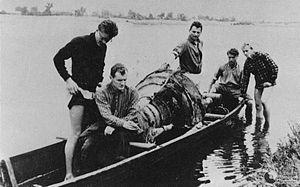
L'opération Crossbow est une série d'opérations de bombardements aériens, effectuées par les Alliés pendant la Seconde Guerre mondiale contre les systèmes d'arme en construction ou achevés V1 et V2 de décembre 1943 jusqu'à mars 1945.
Mis à part les opérations militaires, l’armée de l'intérieur polonaise fut également fortement impliquée dans le renseignement, dont le renseignement sur le programme allemand Wunderwaffe, programme de développement de la bombe volante V-1 et du missile V-2. Le renseignement britannique reçut, en 1943, le premier rapport polonais concernant le développement de ces armes à Peenemünde.
Le théâtre européen de la Seconde Guerre mondiale s'ouvrit avec l'invasion de la Pologne par l’Allemagne le vendredi 1ᵉʳ septembre 1939 et l'invasion soviétique de la Pologne le 17 septembre 1939. L'armée polonaise fut vaincue après plus d'un mois de féroces combats. Après que la Pologne eut été vaincue, un gouvernement en exil, des forces armées et un service de renseignement furent établis en dehors des frontières de la Pologne. Ces organisations contribuèrent à l'effort allié tout au long de la guerre. L'armée polonaise fut recréée à l’Ouest, ainsi qu'à l'Est.
La Résistance polonaise pendant la Seconde Guerre mondiale, avec l'Armia Krajowa à son avant-garde, fut le plus grand mouvement de résistance dans toute l'Europe occupée, couvrant les zones d'occupation allemande et soviétique. Dans tous les pays occupés d’Europe existaient des structures souterraines mais il n’y a que sur le territoire de la Pologne occupée qu’existait un véritable État clandestin avec son pouvoir exécutif, ses partis politiques, son administration et son armée secrète aux ordres du gouvernement polonais exilé à Londres. Ce gouvernement qui s'est reconstitué à l'étranger après la défaite en septembre 1939, pour continuer, au nom du peuple polonais, la lutte contre l'agresseur était reconnu par une majorité de Polonais, par les Alliés et même quelque temps par les Soviétiques.
La série de fusées Aggregat est un ensemble de modèles de fusées militaires développées entre 1933 et 1945 dans le cadre d’un programme de recherche de la Wehrmacht, l'armée de terre de l'Allemagne nazie. Son plus grand succès fut l'A4, plus connue sous le nom de V2. Le mot allemand Aggregat fait référence à un groupe de machines fonctionnant ensemble.